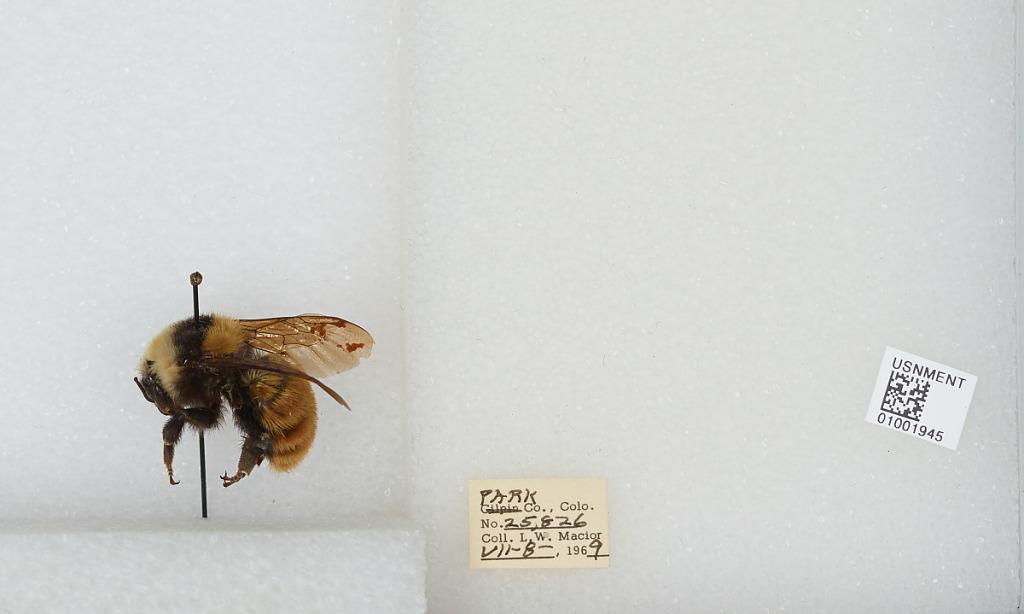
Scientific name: Bombus (Subterraneobombus) appositus Cresson
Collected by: L. Macior
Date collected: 1969-7-8
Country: United States
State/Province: Colorado
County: Park
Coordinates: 39.12, -105.71